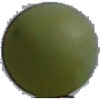
Label: Grape White 4